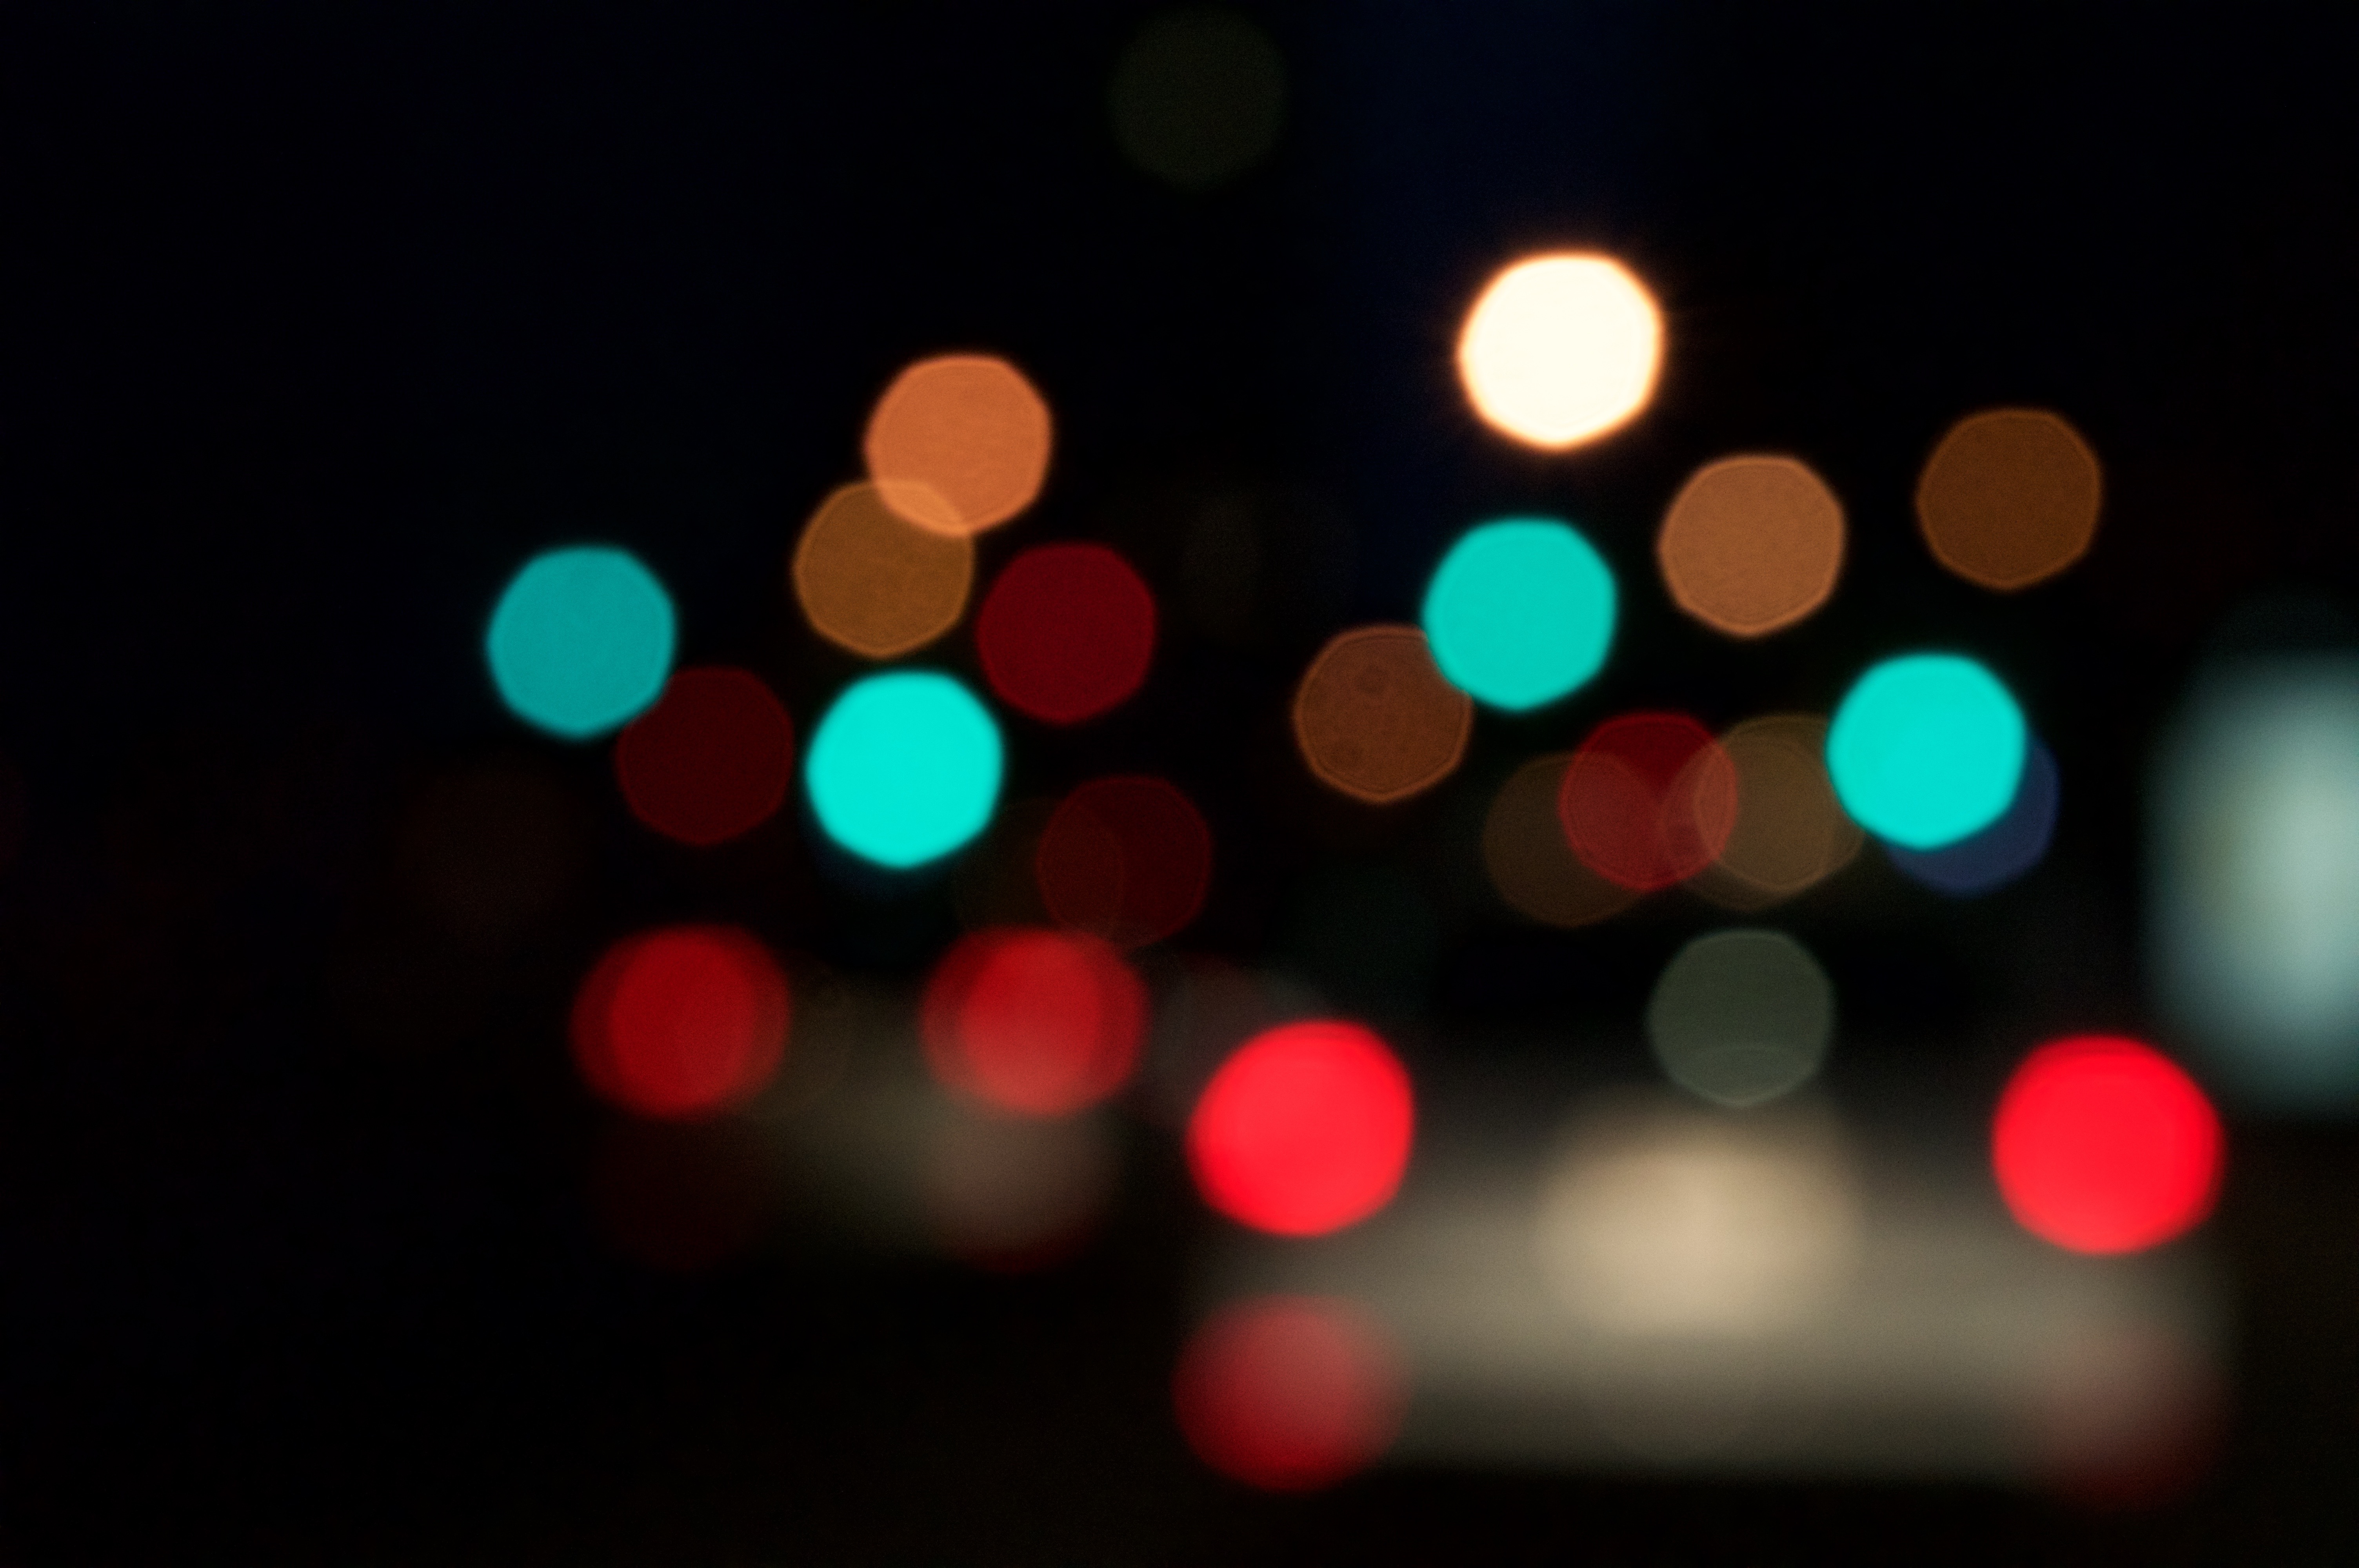
light, bokeh, abstract, night, number, downtown, line, green, red, color, darkness, city street, blurred, lighting, circle, background, shape, city lights